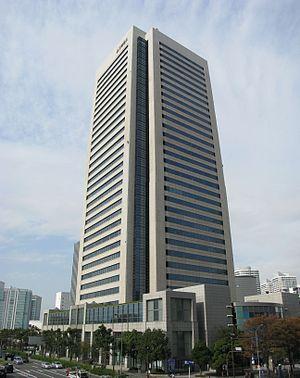
Mitsubishi Heavy Industries TSE : 7011 est une entreprise japonaise de construction mécanique qui utilise la marque Mitsubishi. Elle fait partie du TOPIX 100.